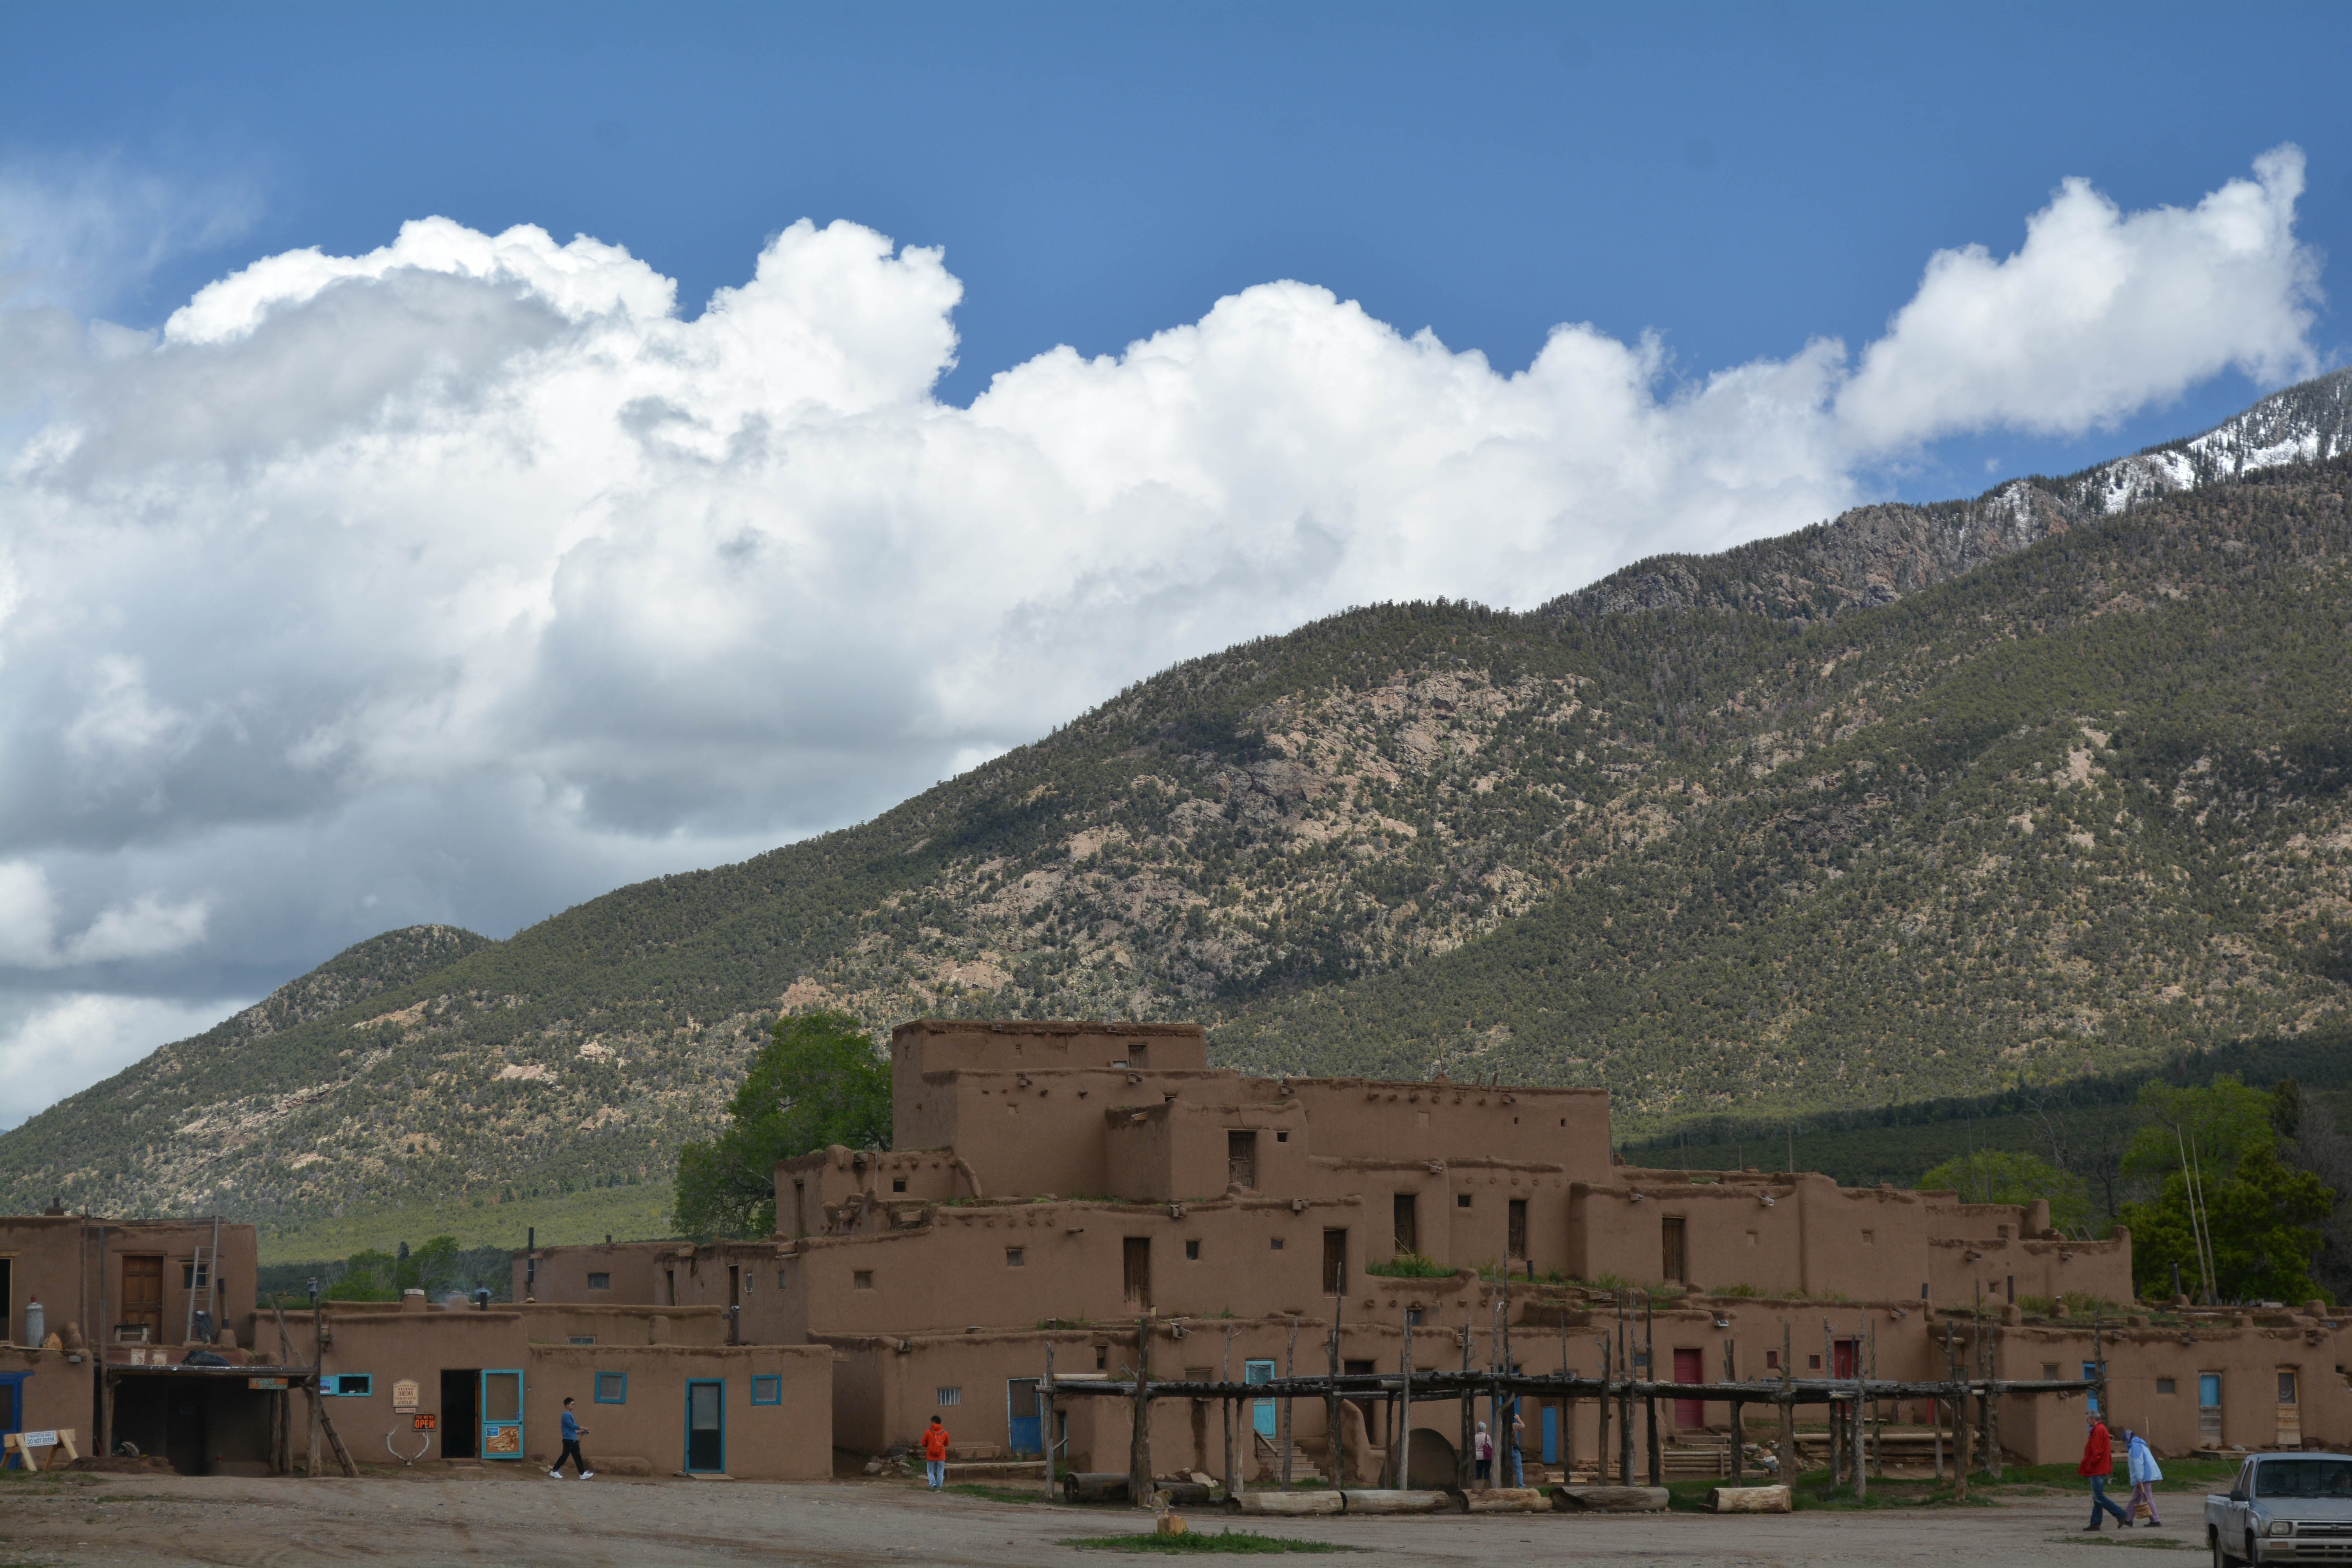
landscape, sea, mountain, hill, town, valley, mountain range, vacation, village, alps, santafe, truchas, northernnewmexico, pueblosantafe, rural area, landform, geographical feature, mountainous landforms